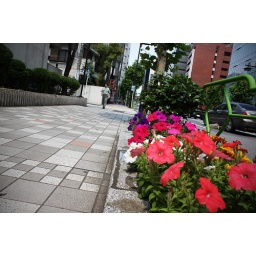
flowers by the sidewalk